Armadillo (2010 film)

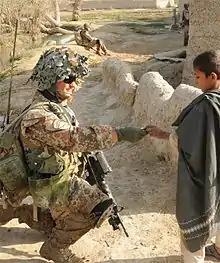
A Danish Guard Hussar interacts with the local population in Helmand Province, Afghanistan

A Danish commander becomes a victim of a roadside bomb and is evacuated to receive treatment for a skull fracture. He recovers and returns to Armadillo. Three Danish soldiers from a neighbouring camp die in an IED incident and the film records a memorial service for them. Directly following this there is a discussion over whether ambushing the Taliban will work and subsequently volunteers are recruited for a night patrol.